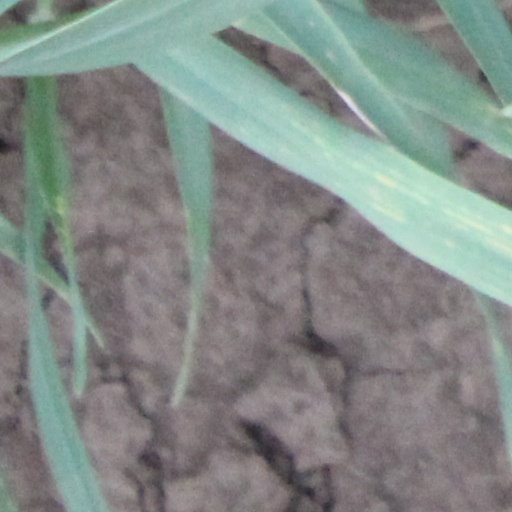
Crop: wheat